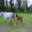
Label: horse